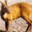
Label: deer